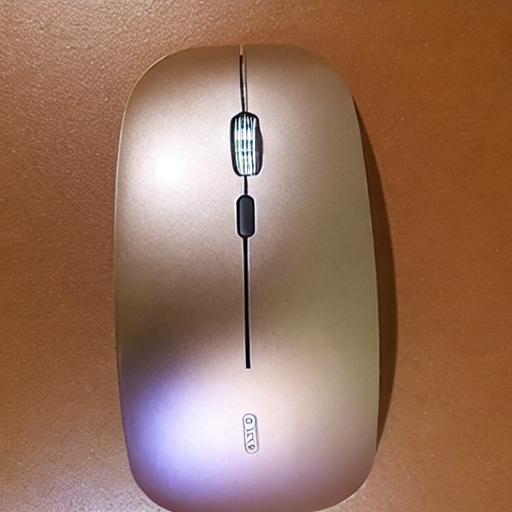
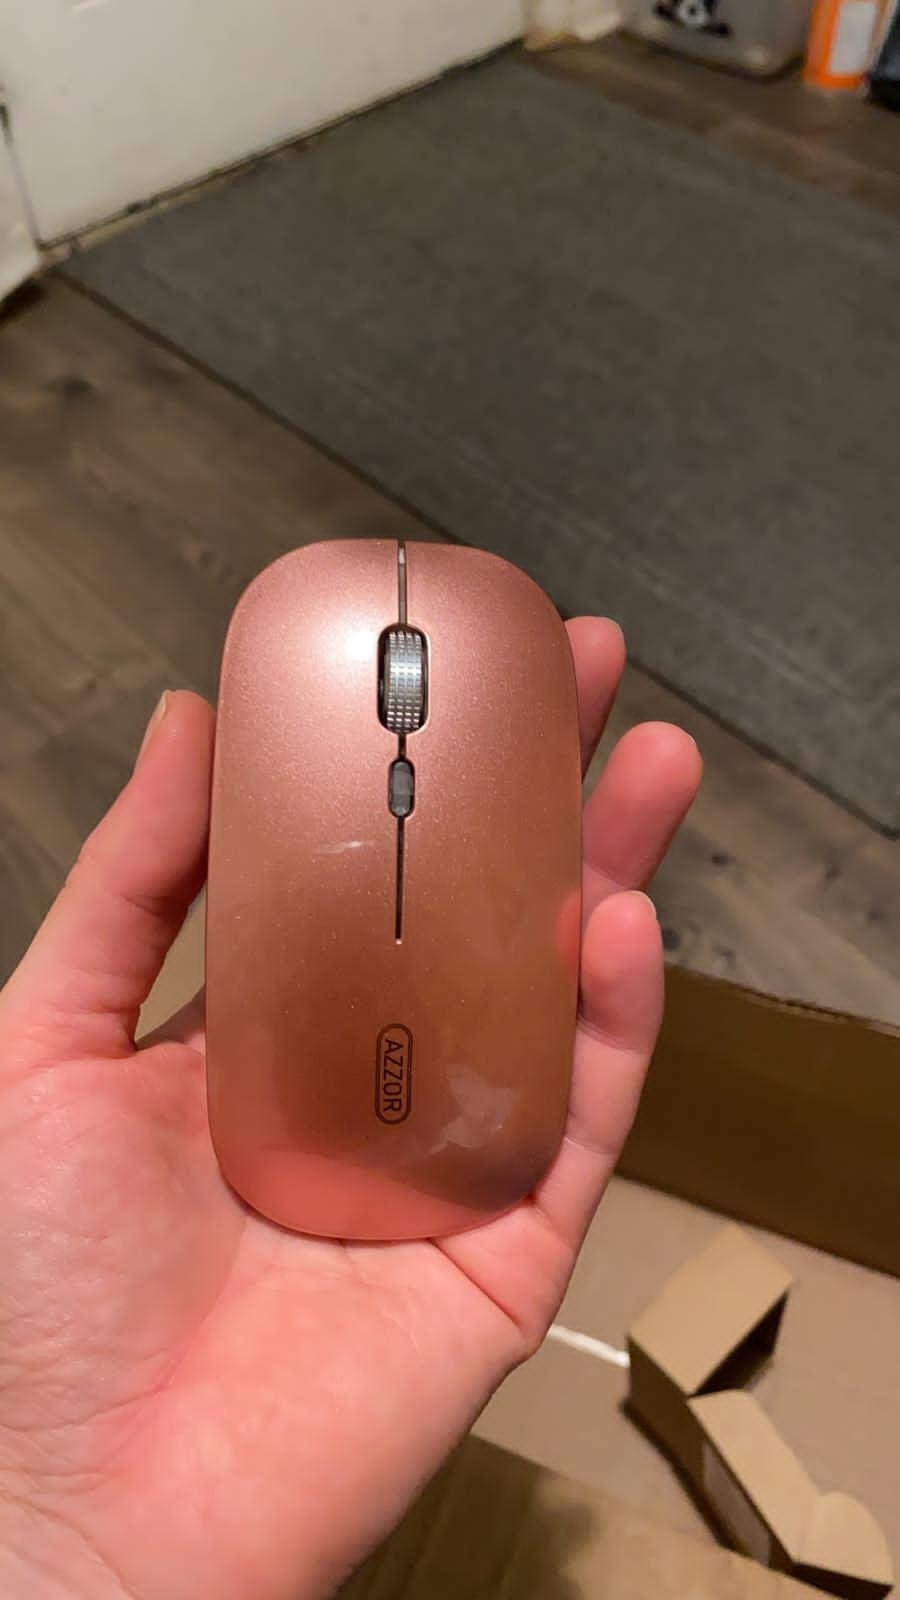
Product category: mouse
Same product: no